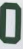
Number: 0